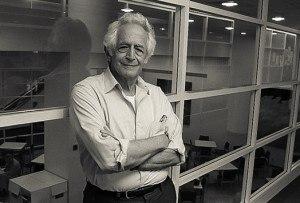
Richard J. Bernstein, né le 14 mai 1932 à Brooklyn, est un philosophe américain. Il est le Vera List professeur de philosophie et l'ancien doyen de la New School.